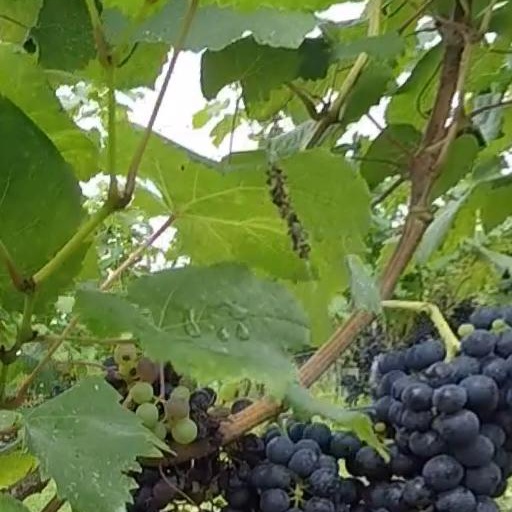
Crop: grape